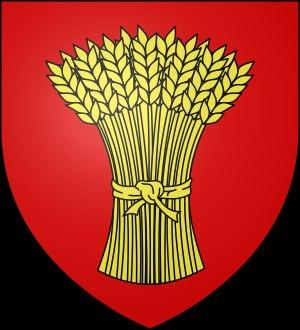
Le Gévaudan est une ancienne province française.